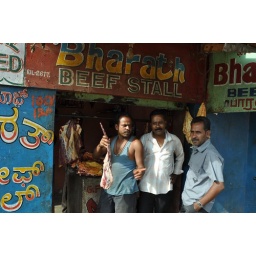
discussing at the man's in the blue shirt (left) brother's beef stall